University of Aberdeen

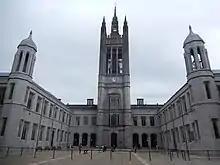
Marischal College quad with Mitchell Tower

There appears to have existed in Old Aberdeen, from a very early period, a "studium generate," or university, attached to the episcopal chapter of the See of Aberdeen. It is said to have been founded in 1157 by Edward, Bishop of Aberdeen, and although, according to Hector Boece, it still existed at the period when King's College was founded, it is probable that it had in some way ceased to answer the purposes which it must have been designed to serve, since King James IV, in his letter to Pope Alexander VI, requesting him to found a university in Old Aberdeen, mentions as the chief motive for the undertaking, the profound ignorance of the inhabitants of the north of Scotland, and the great deficiency of properly educated men to fill the clerical office in that part of his kingdom.